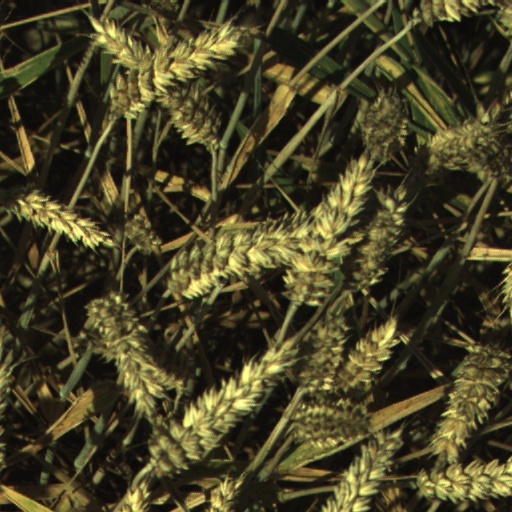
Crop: wheat